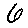
Label: 6